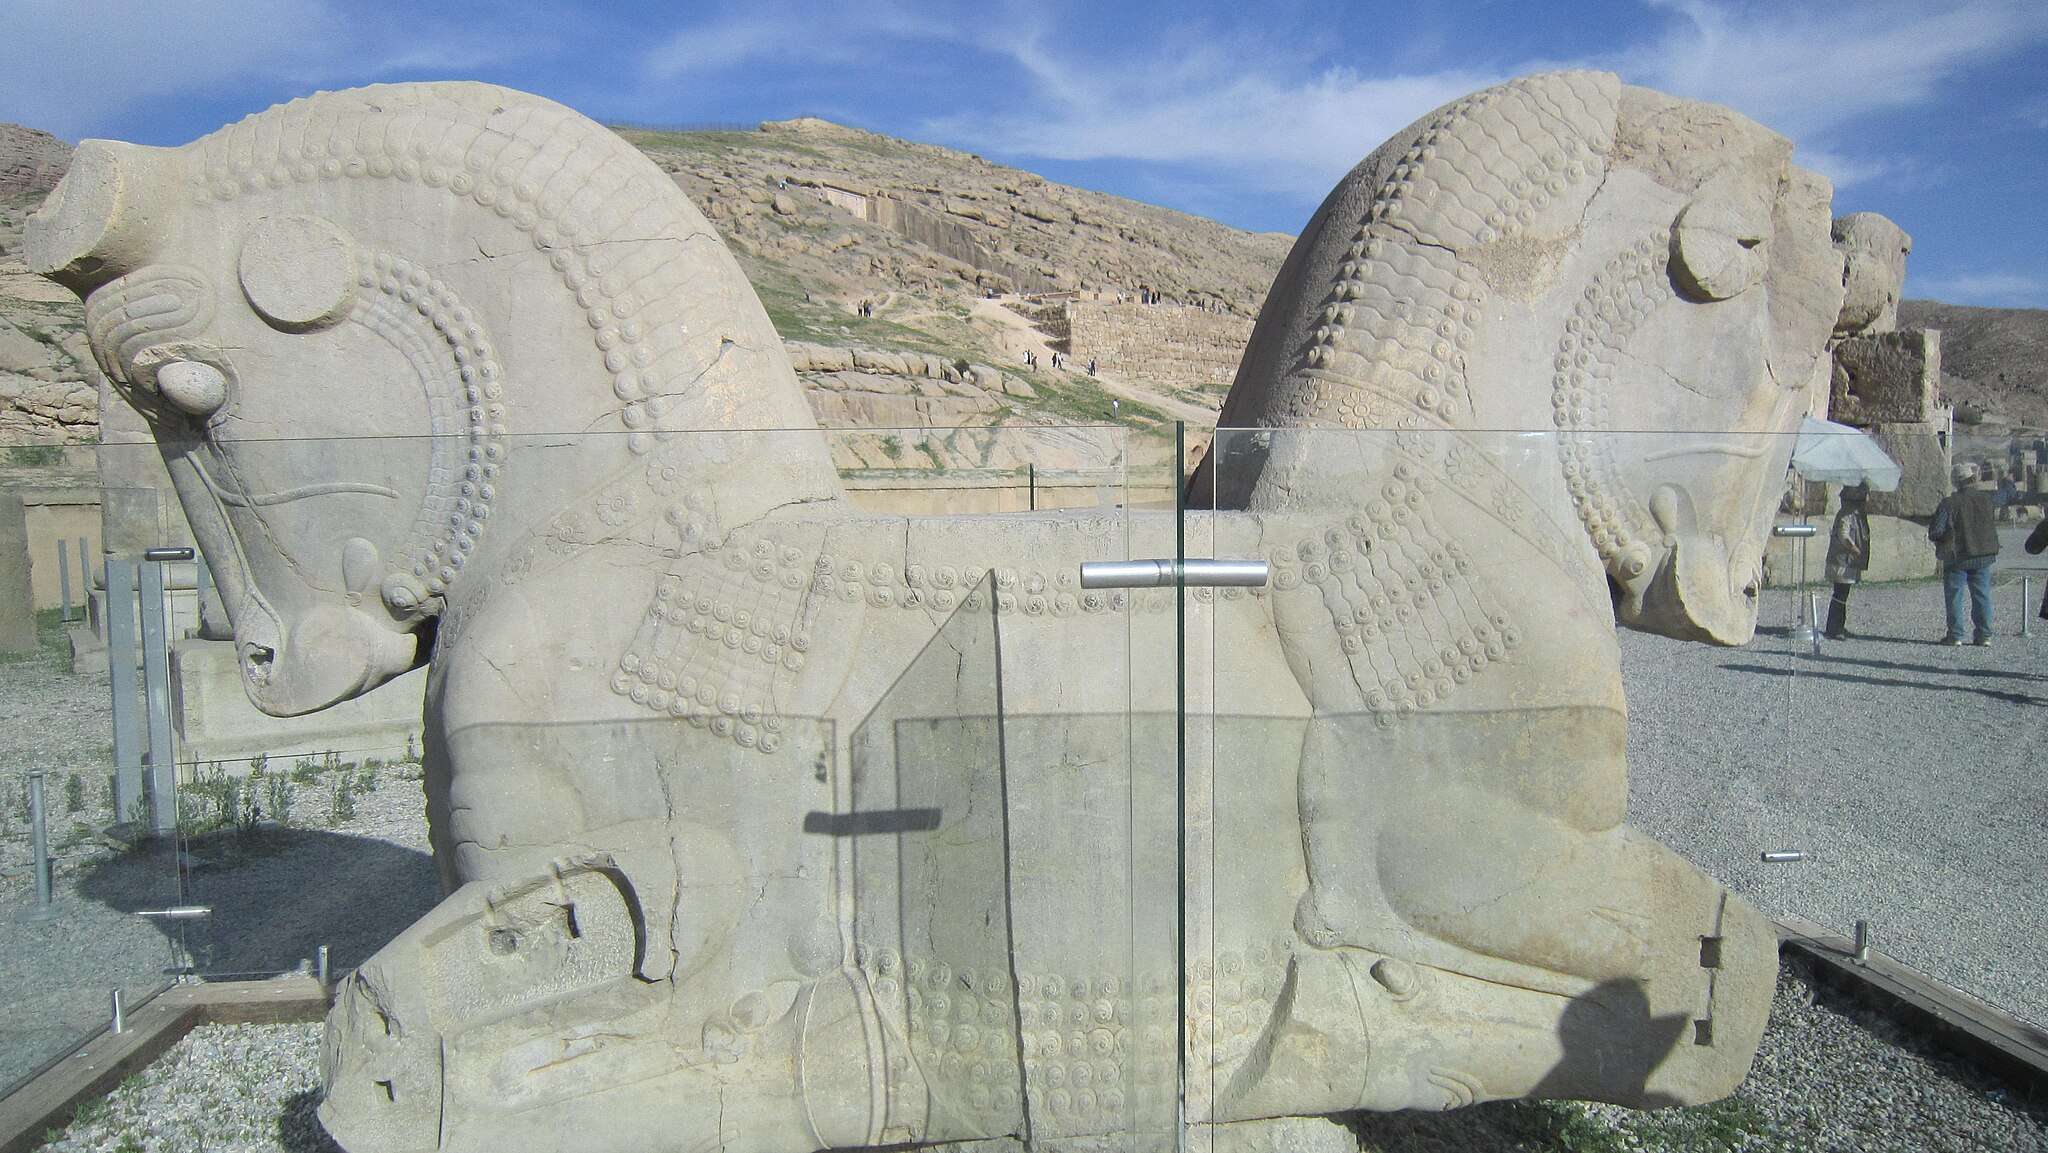
Title: تخت جمشید 7
Date: 2011-02-22 15:50:39
Categories: Self-published work, Images from Wiki Loves Monuments 2015, Bull capitals in Persepolis, Cultural heritage monuments in Iran with known IDs, Images from Wiki Loves Monuments 2015 in Iran, Uploaded via Campaign:wlm-ir, Images from Wiki Loves Monuments in Marvdasht, 2011 in Persepolis, Iran photographs taken on 2011-02-22, Images from Wiki Loves Monuments missing SDC depicts, Images from Wiki Loves Monuments missing SDC location of creation, Cultural heritage monuments in Iran missing SDC location of creation, Cultural heritage monuments in Iran missing SDC depicts